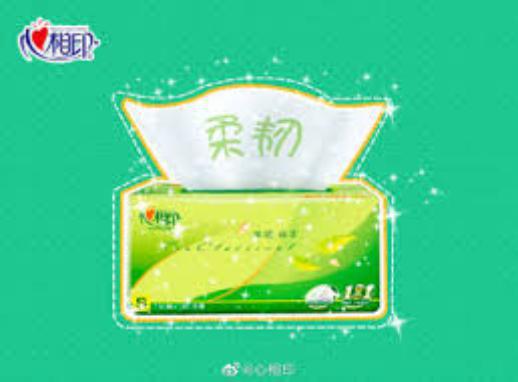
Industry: Necessities